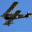
Label: airplane